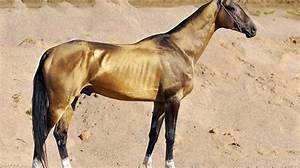
Label: cavallo